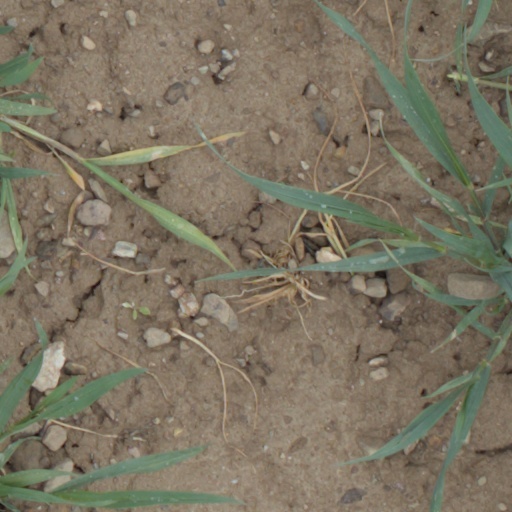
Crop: wheat